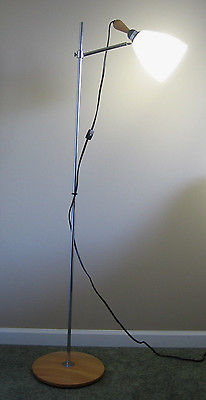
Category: lamp